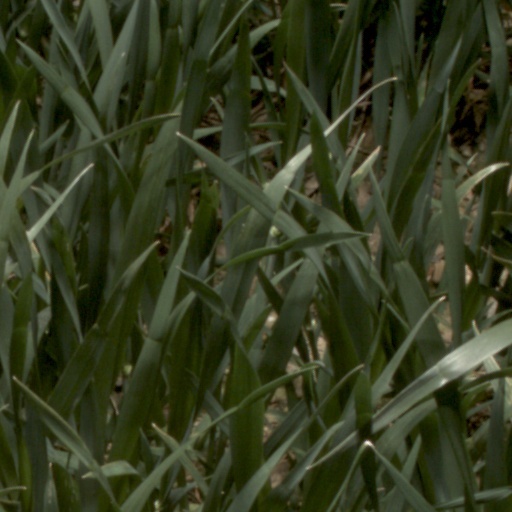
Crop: wheat